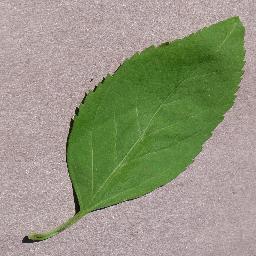
Label: Cherry___healthy